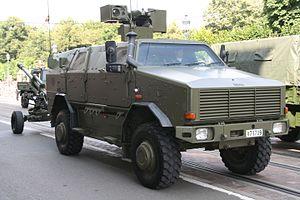
Fête nationale belge à Bruxelles le 21 juillet 2016 - Armée belge (Défense)
"L'ATF Dingo est un véhicule militaire blindé produit par Krauss-Maffei Wegmann et basé sur un châssis Unimog. Il est conçu pour résister aux mines terrestres, aux tirs de fusils, aux fragments d'artillerie et à la menace nucléaire des armes de destruction massive. ATF sont les initiales de Allschutz-Transport-Fahrzeug, ce qui en allemand veut dire véhicule de transport entièrement protégé. ""Dingo"" vient du chien sauvage du même nom.
La composante terre est l'une des quatre composantes de l'Armée belge, depuis le 1ᵉʳ janvier 2002.